Annales Laurissenses minores

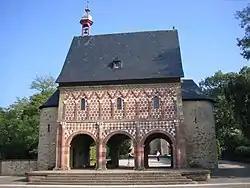
Carolingian gate hall of the former abbey at Lorsch

Annales Laurissenses minores or ALM is the Latin name of a medieval, historiographic text from the abbey at Lorsch near Worms in Germany. In many German texts, they are also called the "Kleine Lorscher Frankenchronik" ("Short Lorsch Chronicle of the Franks"), but in English may be referred to as the "Short chronicle of Lorsch" or "Lesser Annals of Lorsch".